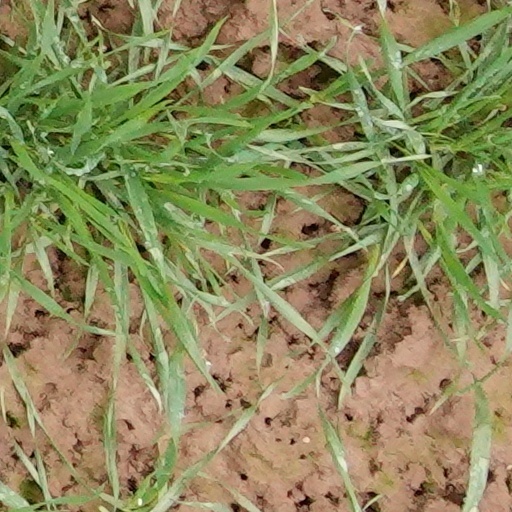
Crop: wheat